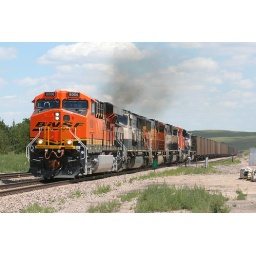
Ahead of 5 EMD locomotives, a new GEVO leads a coal train west with the Nebraska sand hills in the background.